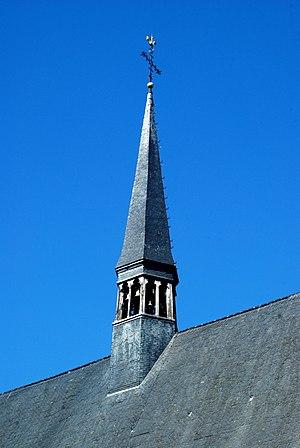
Belgique - Louvain - Église Saint-Jean-Baptiste-du-Béguinage - clocher
L'église Saint-Jean-Baptiste-du-Béguinage est une église classée de style gothique située à Louvain, dans la province du Brabant flamand en Belgique.